Bab Jebli Jedid

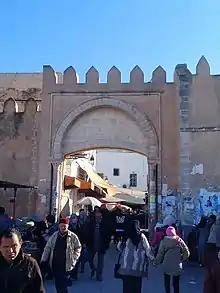
Bab Jebli Jedid

Bab Jebli Jedid (Arabic: باب الجبلي الجديد), also known as Bab Jallouli (Arabic: باب الجلولي) is one of the gates of the Medina of Sfax located in the center of the northern facade of its walls, between Bab Jebli and Bab El Ksar.